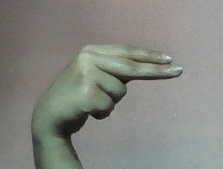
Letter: ain